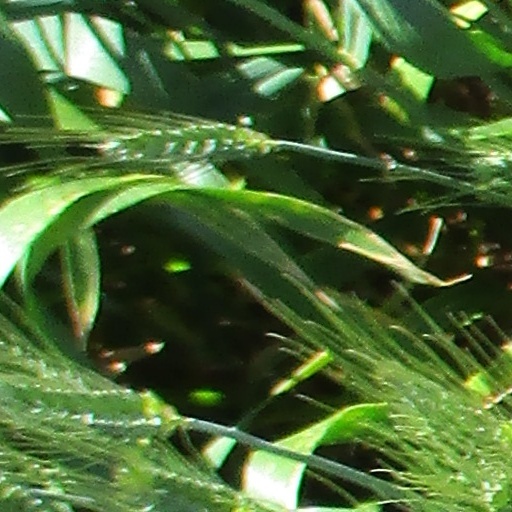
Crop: wheat